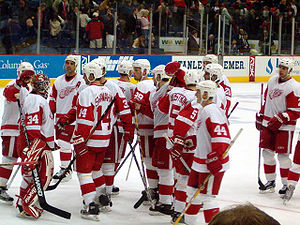
Detroit Red Wings
Detroit Red Wings er et professionelt ishockeyhold der spiller i den bedste nordamerikanske række NHL. Klubben spiller sine hjemmekampe i Joe Louis Arena i Detroit, Michigan, USA. Klubben blev stiftet i 1926 da spillerne fra Victoria Cougars fra den netop nedlagte Western Canada Hockey League blev solgt og blev til et nyt NHL-hold i Detroit. Victoria Cougars havde så sent som sæsonen forinden, i 1924-25 vundet Stanley Cuppen mens man endnu spillede i Western Canada Hockey League. Med Stanley Cup-sejren i 1925 blev Victoria Cougars det sidste hold udenfor NHL der vandt Stanley Cup-trofæet.